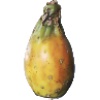
Label: Cactus fruit 1